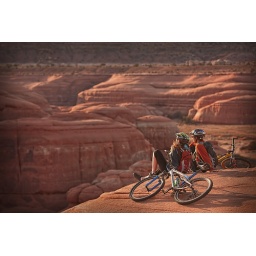
Slickrock mountain bike riding the Entrada Sandstone on a slickrock trail near Moab, Utah